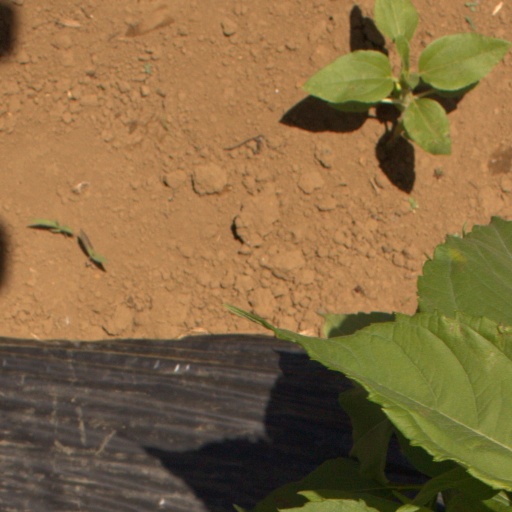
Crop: Jerusalem artichoke